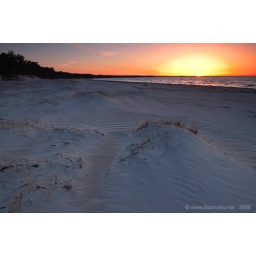
I tried to take advantage of sand texture lit by sunset light. Gradual gray filter was used.